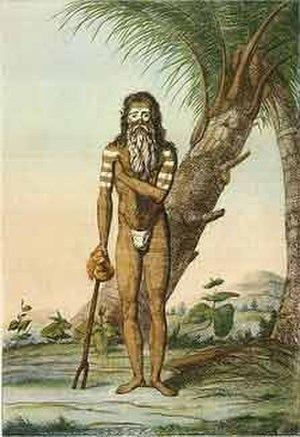
Le sādhu ou Sadhou est, en Inde, celui qui a renoncé à la société pour se consacrer à l'objectif de toute vie, selon l'hindouisme, qui est le moksha, la libération de l'illusion, l'arrêt du cycle des renaissances et la dissolution dans le divin, la fusion avec la conscience cosmique. En tant que renonçants, ils coupent tout lien avec leur famille, ne possèdent rien ou peu de choses, s'habillent d'un longhi, d'une tunique, de couleur safran pour les shivaïtes, jaune ou blanche pour les vishnouites, symbolisant la sainteté, et parfois de quelques colliers. Ils n'ont pas de toit et passent leur vie à se déplacer sur les routes de l'Inde et du Népal, se nourrissant des dons des dévots.